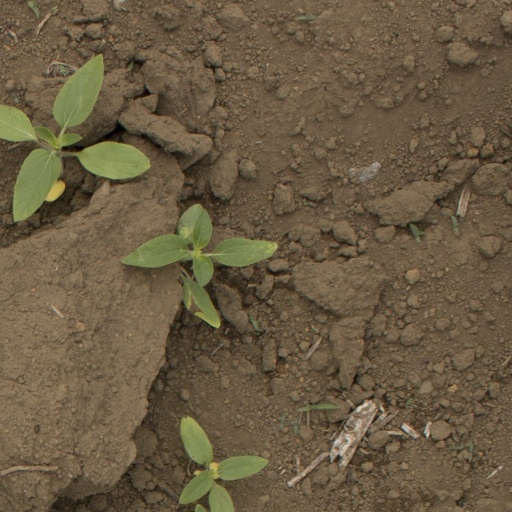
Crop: Jerusalem artichoke